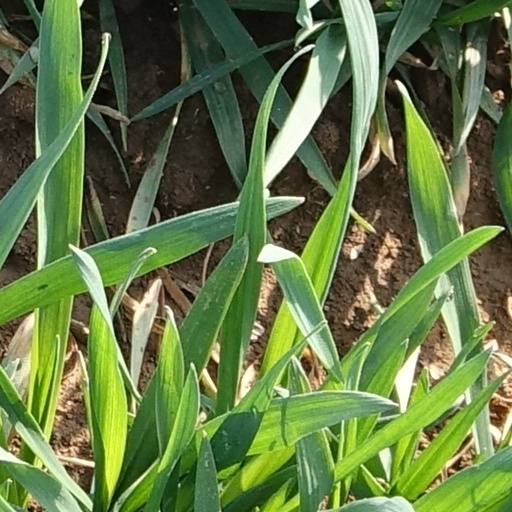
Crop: wheat